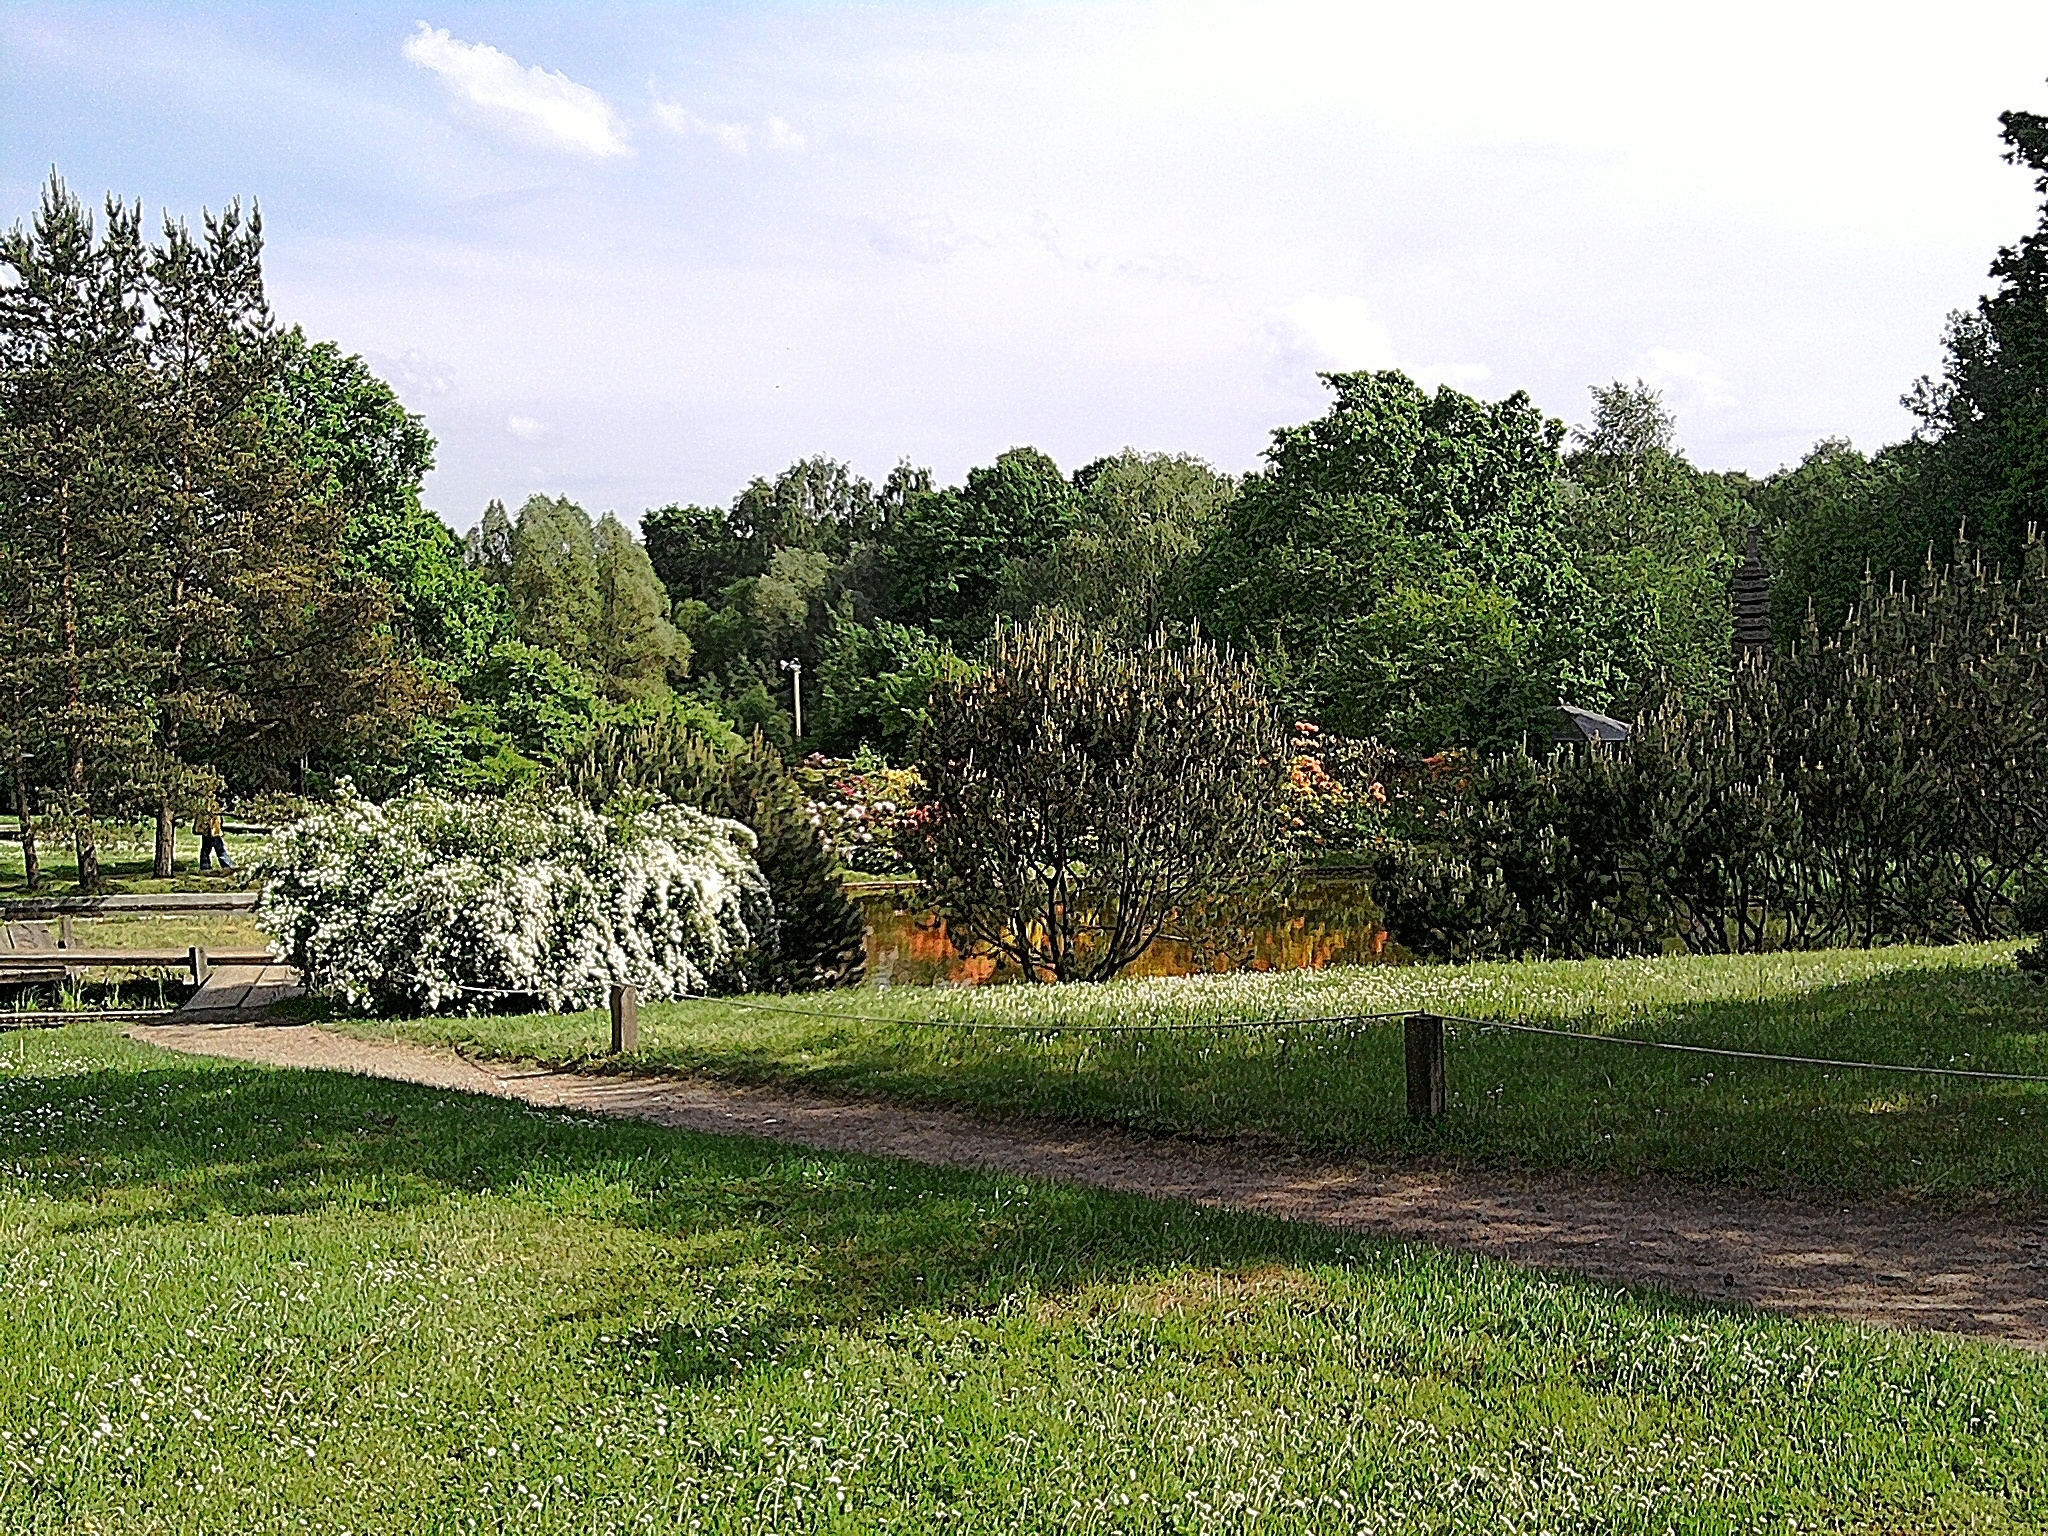
garden, nature, park, trees, bushes, grass, green, lawn, pond, path, plant, cloud, sky, plant community, natural landscape, tree, grassland, groundcover, shrub, landscape, meadow, forest, pasture, field, landscaping, shrubland, road, leisure, woodland, plantation, prairie, hill, soil, yard, wildlife, cumulus, shade, chaparral, temperate broadleaf and mixed forest